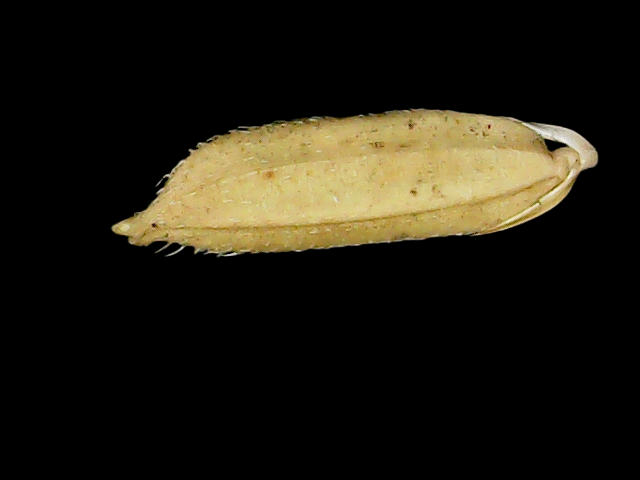
Rice variety: Binadhan11